Romani diaspora

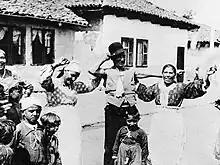
Romani people dancing at a Romani wedding in Sofia, Bulgaria, 1936

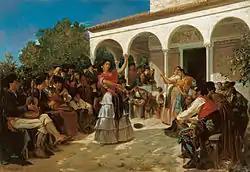
"A Gypsy Dance in the Gardens of Alcázar" by Alfred Dehodencq, Spain, 1851

Romani people have additional internal distinctions, with groups identified as; Xoroxane (Muslim Roma in the Balkans); Xaladytka (Ruska Roma); Bashaldé; Churari; Ungaritza; Machvaya (Machavaya, Machwaya, or Macwaia) in Serbia; Romungro in Hungary and neighbouring Carpathian countries; Erlides (Yerlii, Arli); Argintari from silversmiths; Aurari from goldsmiths; Florari from florists; and Lăutari from singers.